Joseph Conrad

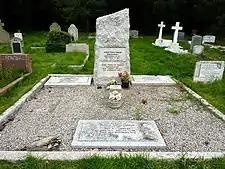
Conrad's grave at Canterbury Cemetery, near Harbledown, Kent

On 24 March 1896 Conrad married an Englishwoman, Jessie George. The couple had two sons, Borys and John. The elder, Borys, proved a disappointment in scholarship and integrity. Jessie was an unsophisticated, working-class girl, sixteen years younger than Conrad. To his friends, she was an inexplicable choice of wife, and the subject of some rather disparaging and unkind remarks. (See Lady Ottoline Morrell's opinion of Jessie in Impressions.) However, according to other biographers such as Frederick Karl, Jessie provided what Conrad needed, namely a "straightforward, devoted, quite competent" companion. Similarly, Jones remarks that, despite whatever difficulties the marriage endured, "there can be no doubt that the relationship sustained Conrad's career as a writer", which might have been much less successful without her.